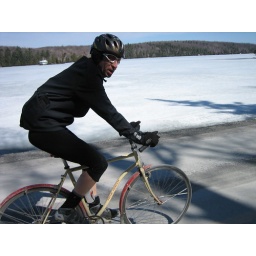
me near meech lake on the freak bike